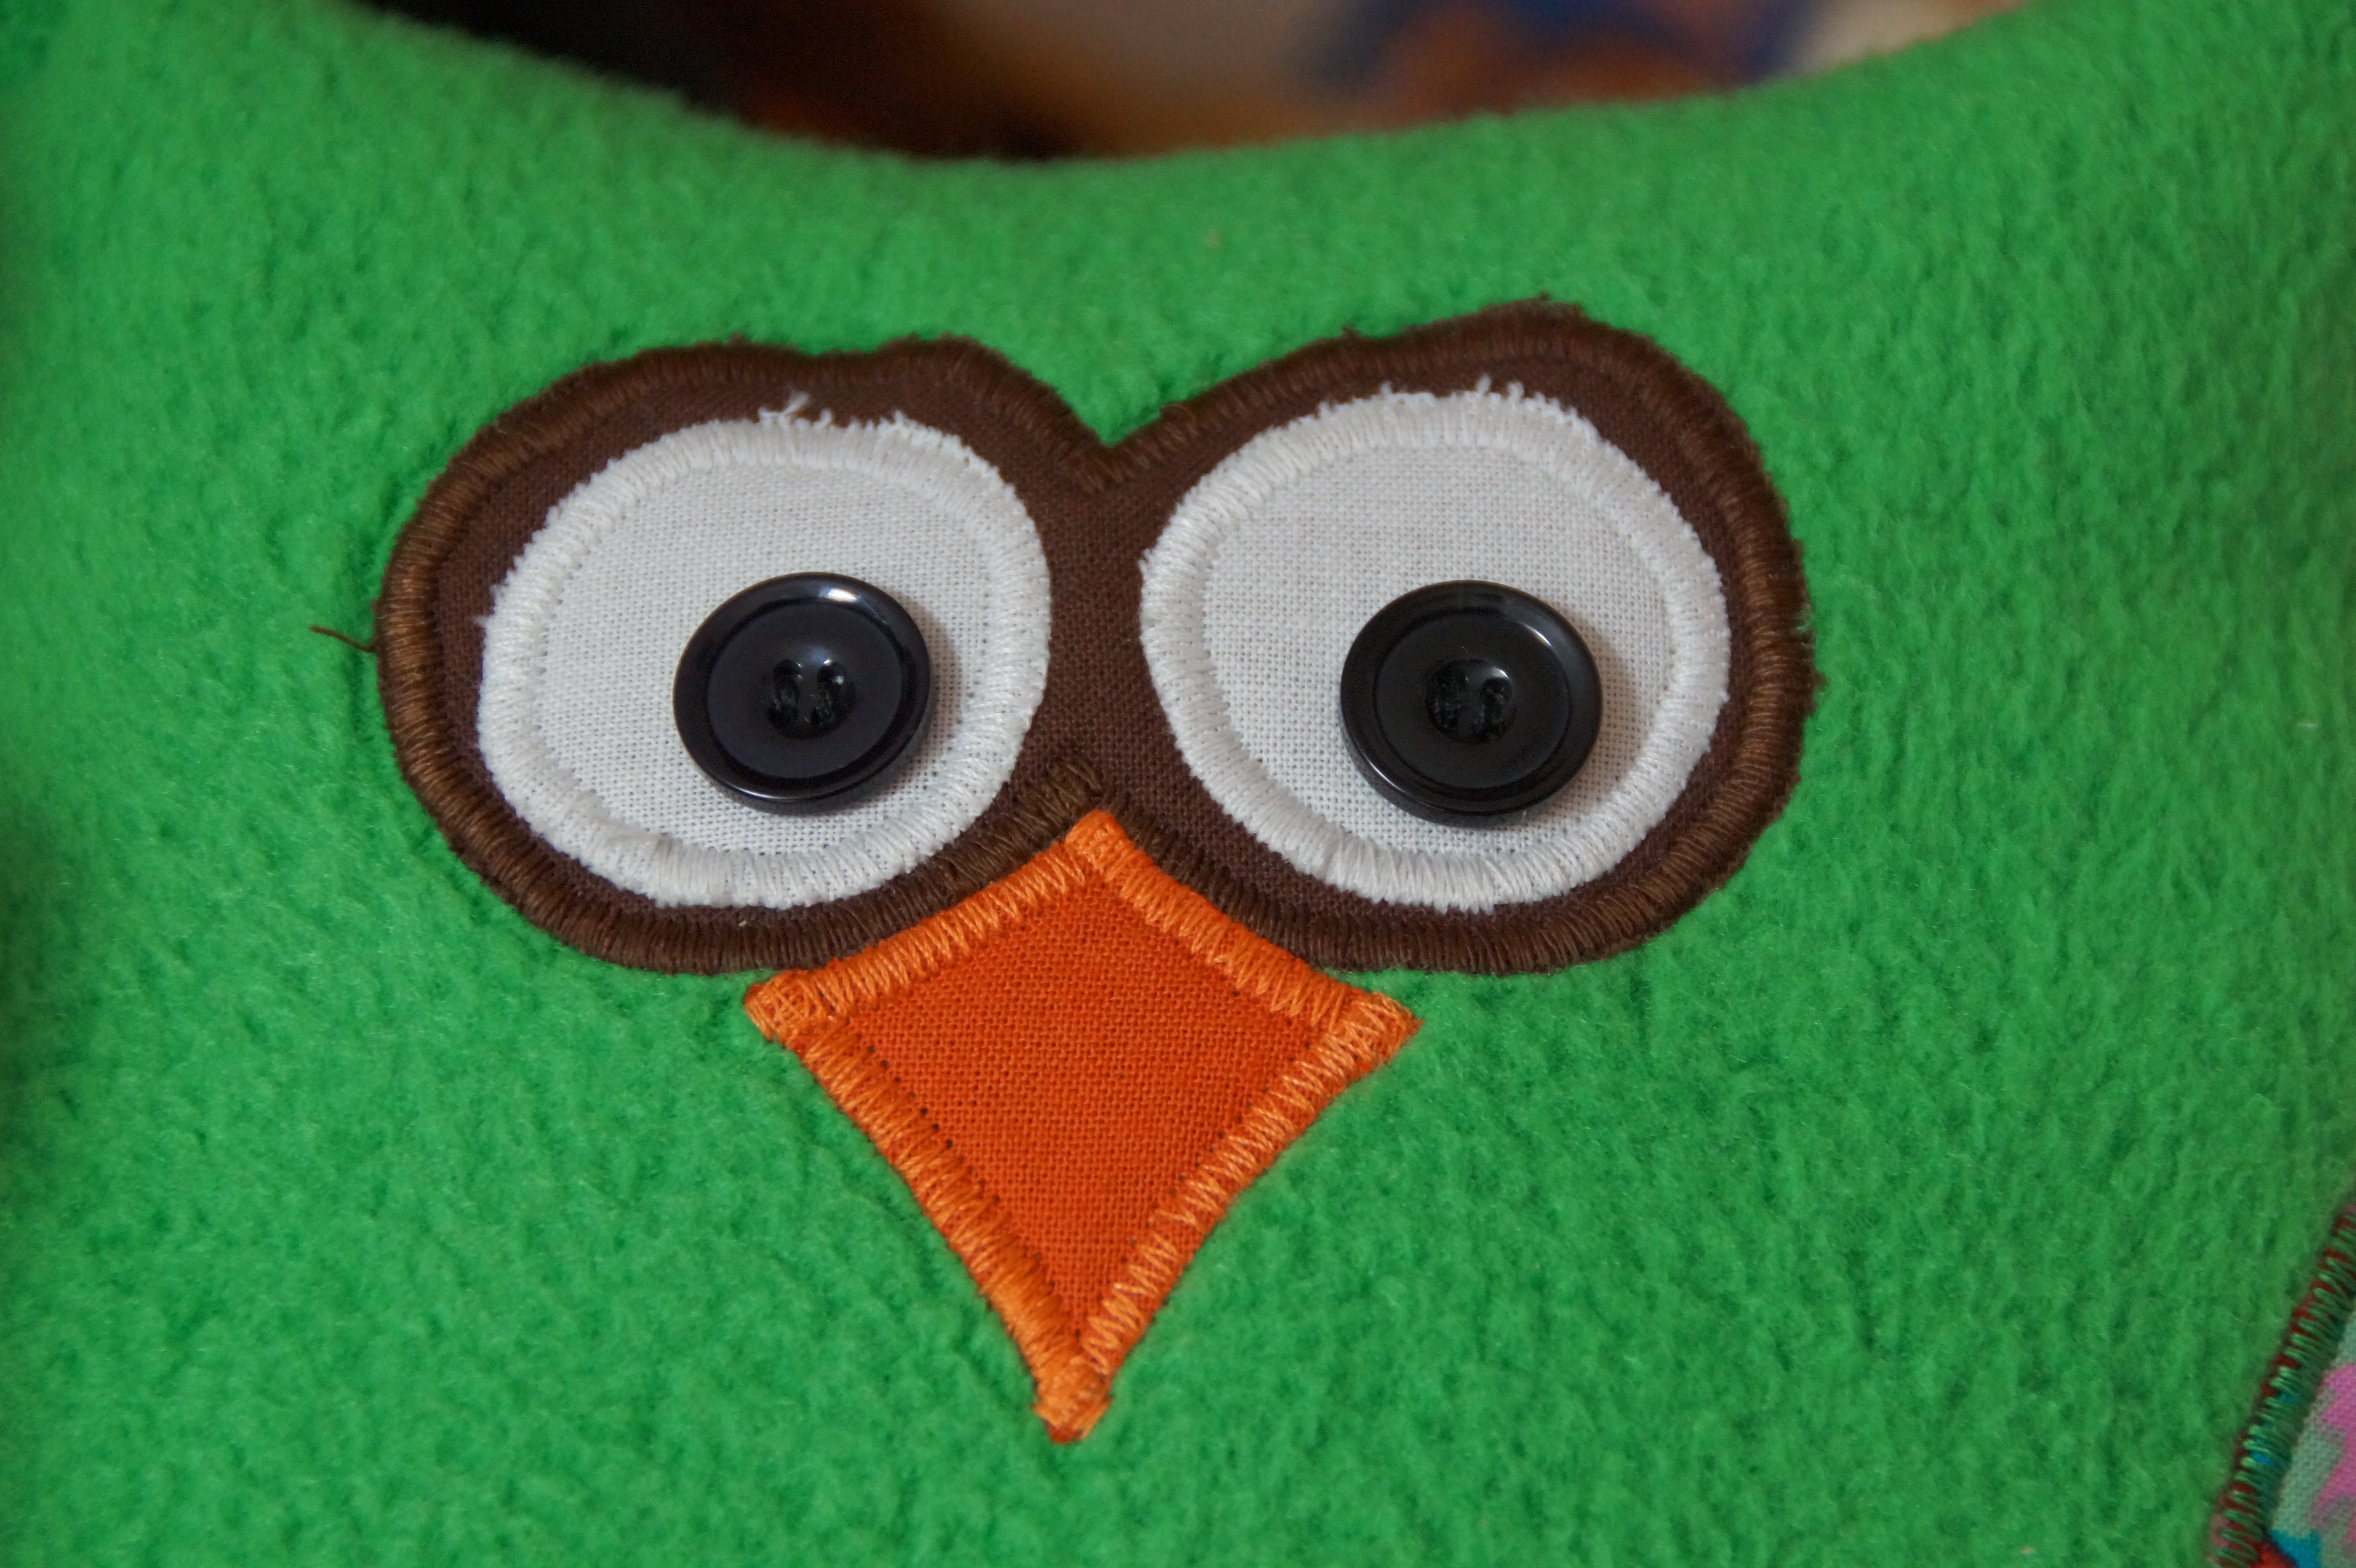
bird, green, child, pillow, owl, bird of prey, teddy bear, face, art, toys, vertebrate, bill, cuddly, soft toy, flightless bird, children's room, sewn